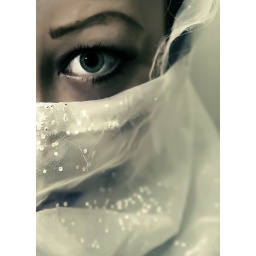
inspired by afghan girl pretty much the most famous photograph ever taken. what manufactured flag is this person from.